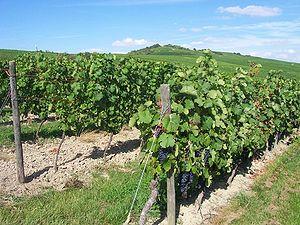
Les vignobles de la Hesse rhénane se répartissent sur plus de 150 villages, dont 20 % sont couverts de vignes. Cela en fait la plus grande région viticole d'Allemagne. Les vins de Hesse rhénane représentent de multiples nuances gustatives dues non seulement aux cépages cultivés mais surtout à l'influence des terroirs. Le vignoble de « pays des mille collines » produit des vins blancs secs ou liquoreux, des vins rouges et rosés.